Camp Hansen

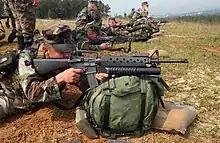
A U.S. Marine takes aim with an M16A2

The base is home to the Central Training Area, which includes several firing ranges, a pair of shooting houses which support live fire training, and other training areas, being one of the few locations on the island where weapons firing is permitted. Also located at Camp Hansen is a brig, a confinement facility that houses U.S. military members from around the Far East for short term sentences.